Conn Findlay

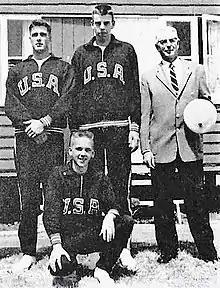
1956 U.S. Olympic champions in the coxed pairs. Left to right, standing: Dan Ayrault, Conn Findlay and coach George Yeomans Pocock, sitting Kurt Seiffert.

Francis Conn Findlay (April 24, 1930April 8, 2021) was an American Olympic rower and sailor. He won four Olympic medals in those two sports, including two golds in coxed pair. He was also part of the America's Cup sailing crews that won in 1974 and 1977. He is one of 11 sailors to have won both the America's Cup and an Olympic medal.